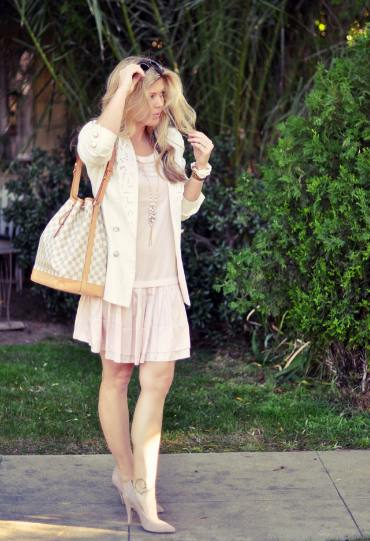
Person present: Yes